Meusebach Creek School (Gillespie County, Texas)

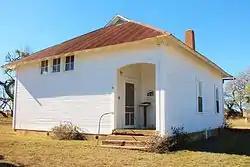
Meusebach Creek School

Meusebach Creek School is located at 515 Kuhlmann Road in Gillespie County, in the U.S. state of Texas. It was consolidated with Fredericksburg Independent School District in 1954. The school is currently being used as a community center and was added to the National Register of Historic Places listings in Gillespie County, Texas on May 10, 2005.